Namma Preethiya Ramu

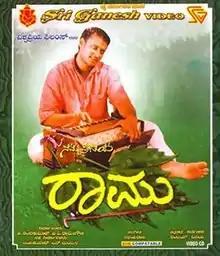
VCD cover

Namma Preethiya Ramu is a 2003 Indian Kannada-language drama film directed by Sanjay-Vijay duo. The film is a remake of the Malayalam film "Vasanthiyum Lakshmiyum Pinne Njaanum" (1999). It stars Darshan playing the eponymous character of a blind village singer, along with Navya Natarajan, Hamsavijetha, Doddanna and Umashree in other prominent roles. The film score and soundtrack were composed by Ilaiyaraaja.